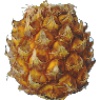
Label: pineapple_mini